Nellivananathar Temple

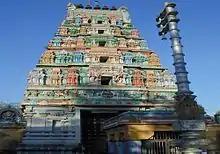

Nellivananathar Temple, also known as Thirunellikaa, is a Hindu temple in the Tiruvarur district of Tamil Nadu, India. The presiding deity is Shiva.